Pleasant Plains (Washington, D.C.)

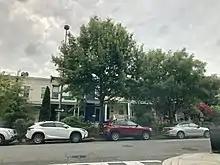
Intersection of 9th St. and Euclid St. NW, in Pleasant Plains, July 2021.

The neighborhood is a small portion of a large colonial estate named "Pleasant Plains," owned by the Holmead family. The property stretched from today’s Spring Road to Columbia Road, and from Georgia Avenue to